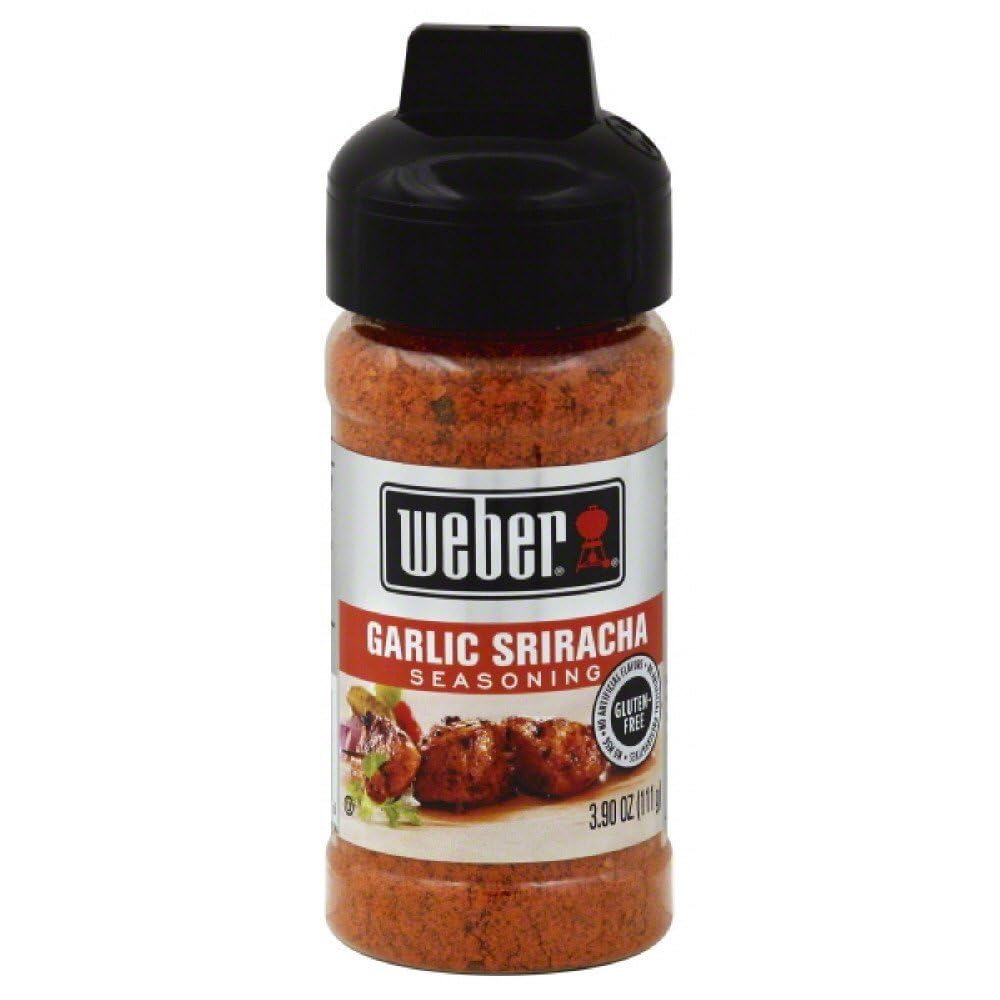
Item Name: Weber Garlic Sriracha, 3.9 oz (Pack of 6)
Bullet Point: Package Weight: 0.816 kilograms
Product Description: Make your grilling stand out with this deliciously spicy and savory Thai chili seasoning. We mixed sriracha and garlic for a bold blend thats perfect for chicken, fish or your favorite veggies. Shake on more for an extra kick.
Value: 6.0
Unit: Count

Price: 26.385